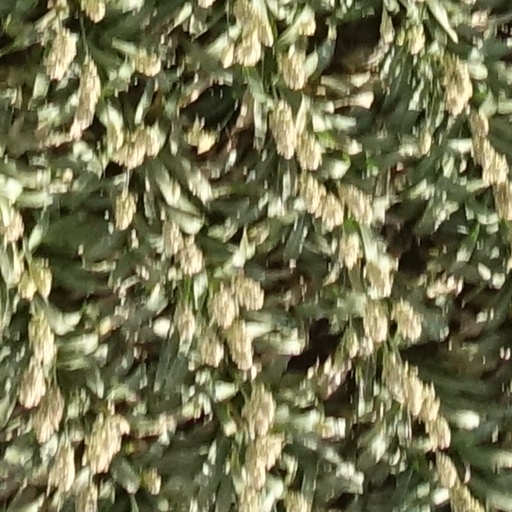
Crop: sorghum